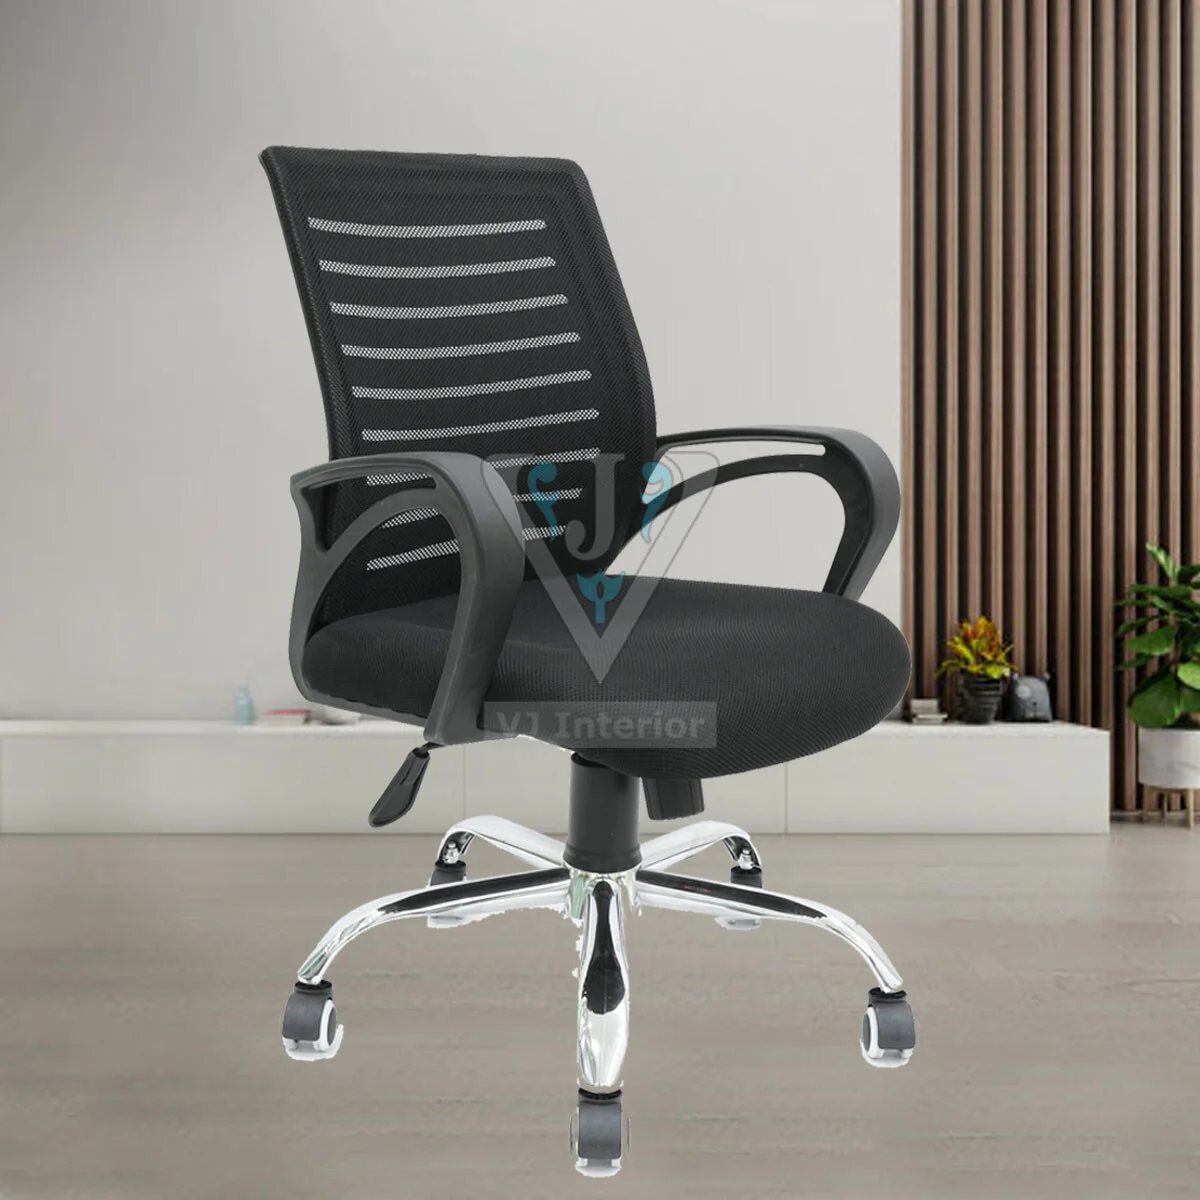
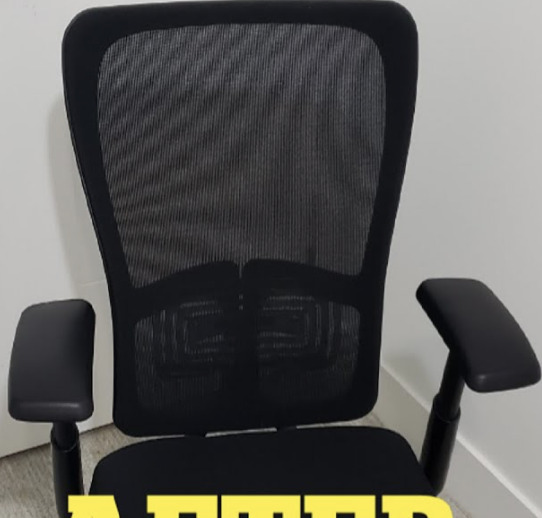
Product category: items_chair
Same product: no